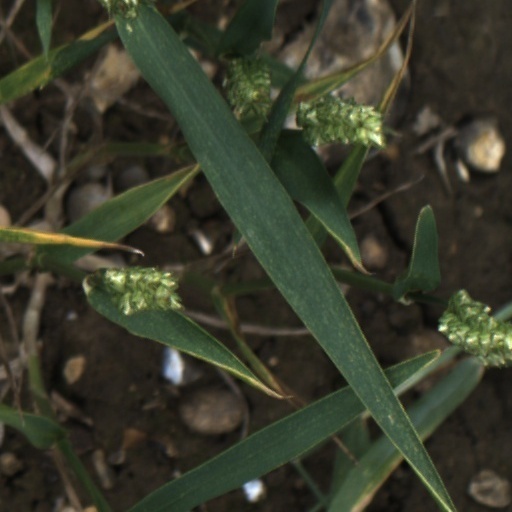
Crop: wheat